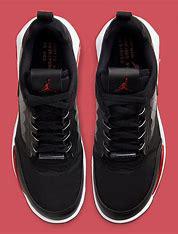
Brand: Jordan
Model: Max 200